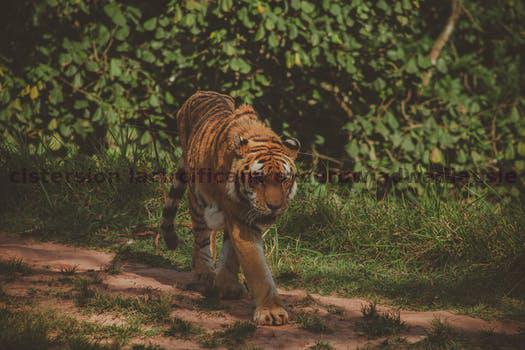
Label: Watermark